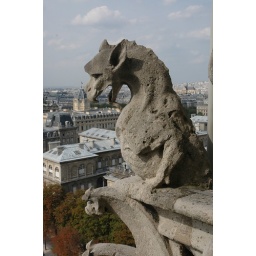
13-Sep-06 - 0253 : Paris, France - Notre-Dame Gargoyle. Taken from the balcony around the towers of Notre-Dame.